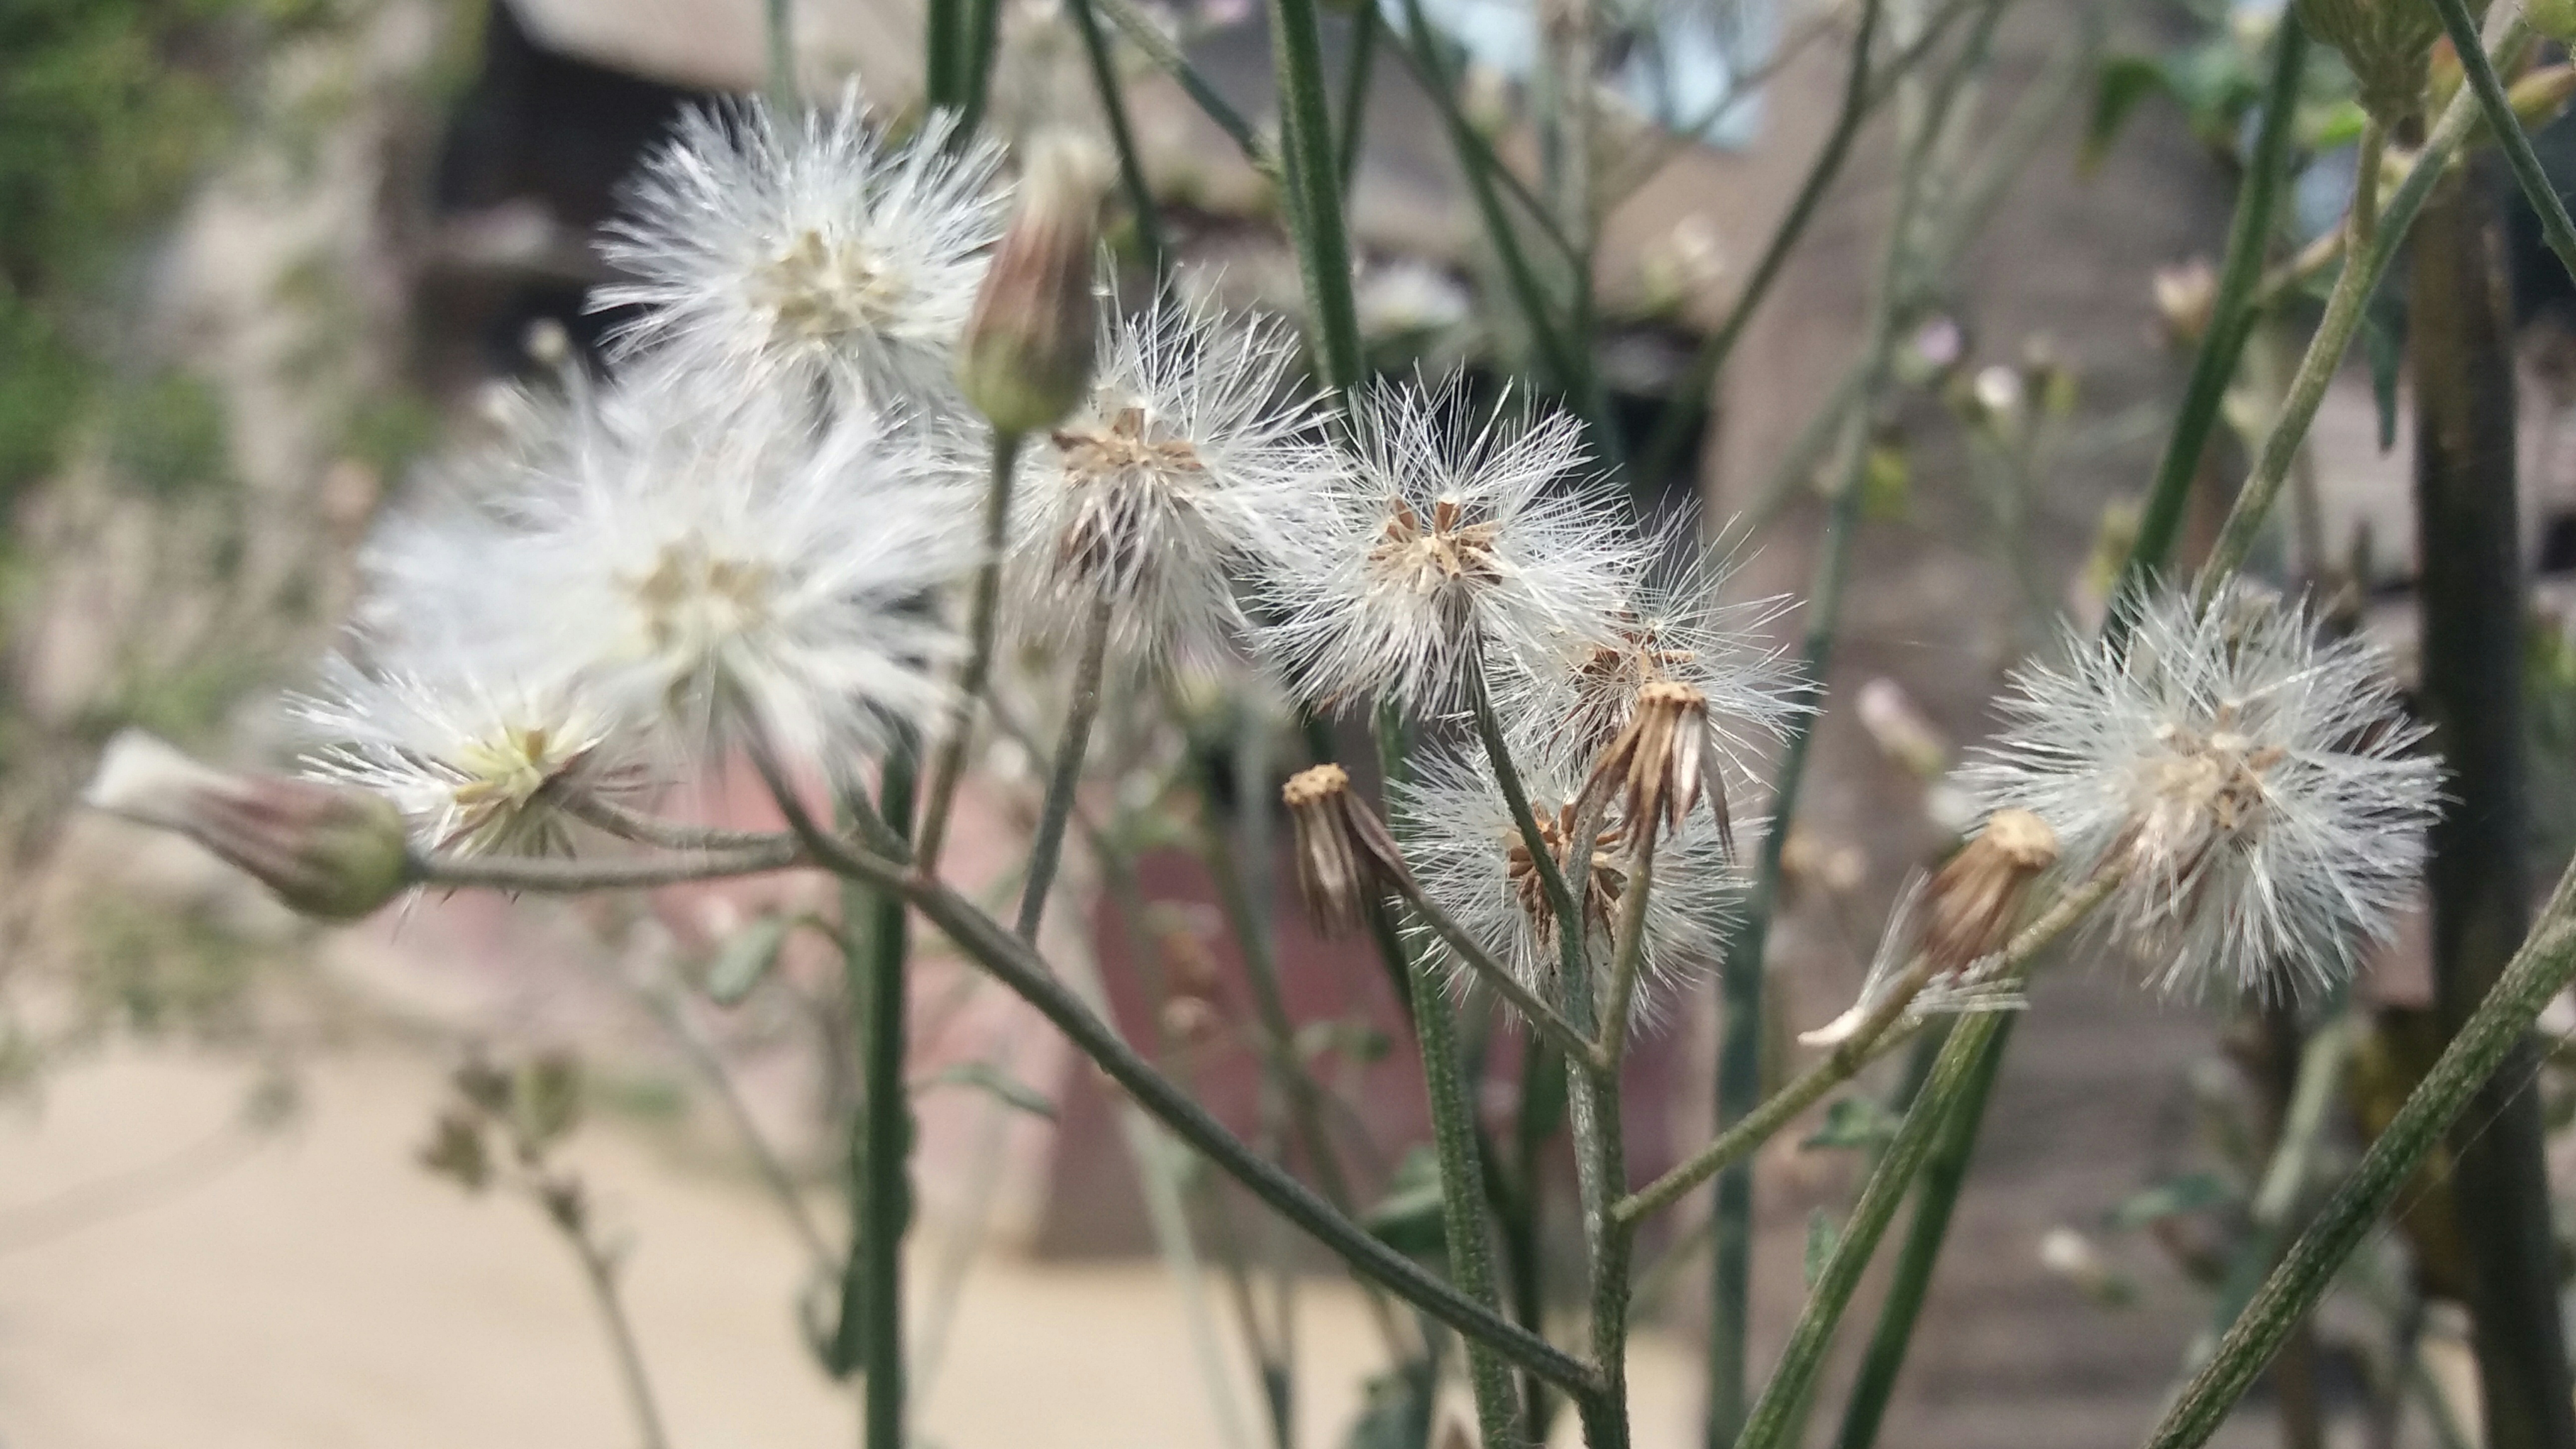
tree, nature, branch, plant, flower, summer, floral, decoration, produce, natural, botany, garden, flora, wildflower, flowers, close up, gardening, blossoms, thistle, nice, springtime, blossoming, macro photography, flowering plant, daisy family, grass family, plant stem, land plant, thorns spines and prickles